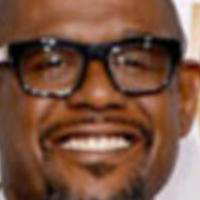
Age group: age 41-55